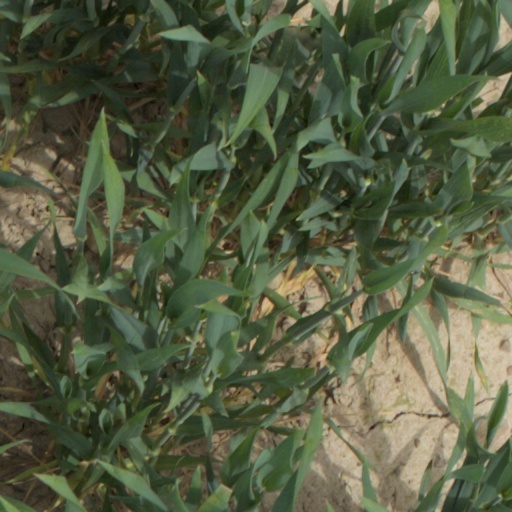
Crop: wheat